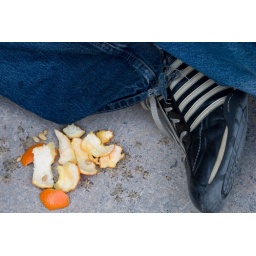
just like everyone in Ithaca carries a paper cup of coffee in their hands.